Energy profile (chemistry)

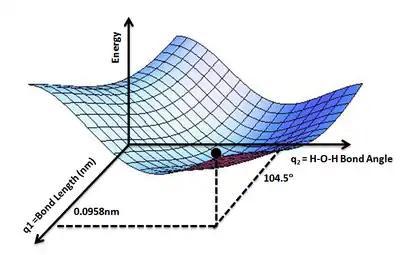
Figure 3: PES for water molecule: Shows the energy minimum corresponding to optimized molecular structure for water, bond length of 0.0958 nm and bond angle of 104.5°

The same concept is applied to organic compounds like ethane, butane etc. to define their lowest energy and most stable conformations.